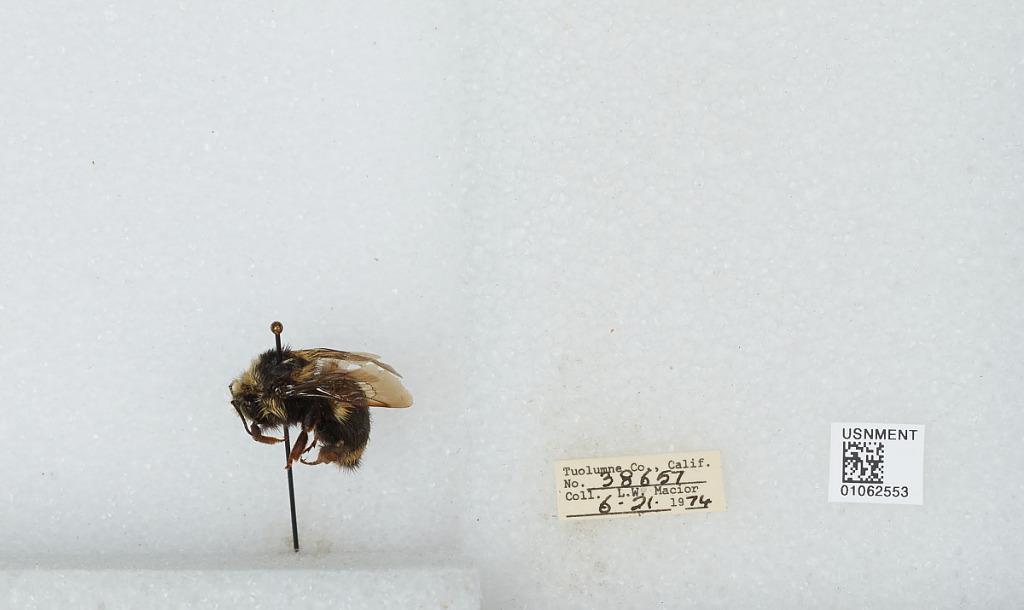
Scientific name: Bombus bifarius nearcticus
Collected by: L. Macior
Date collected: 1974-6-21
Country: United States
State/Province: California
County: Tuolumne
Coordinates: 38.02, -119.94